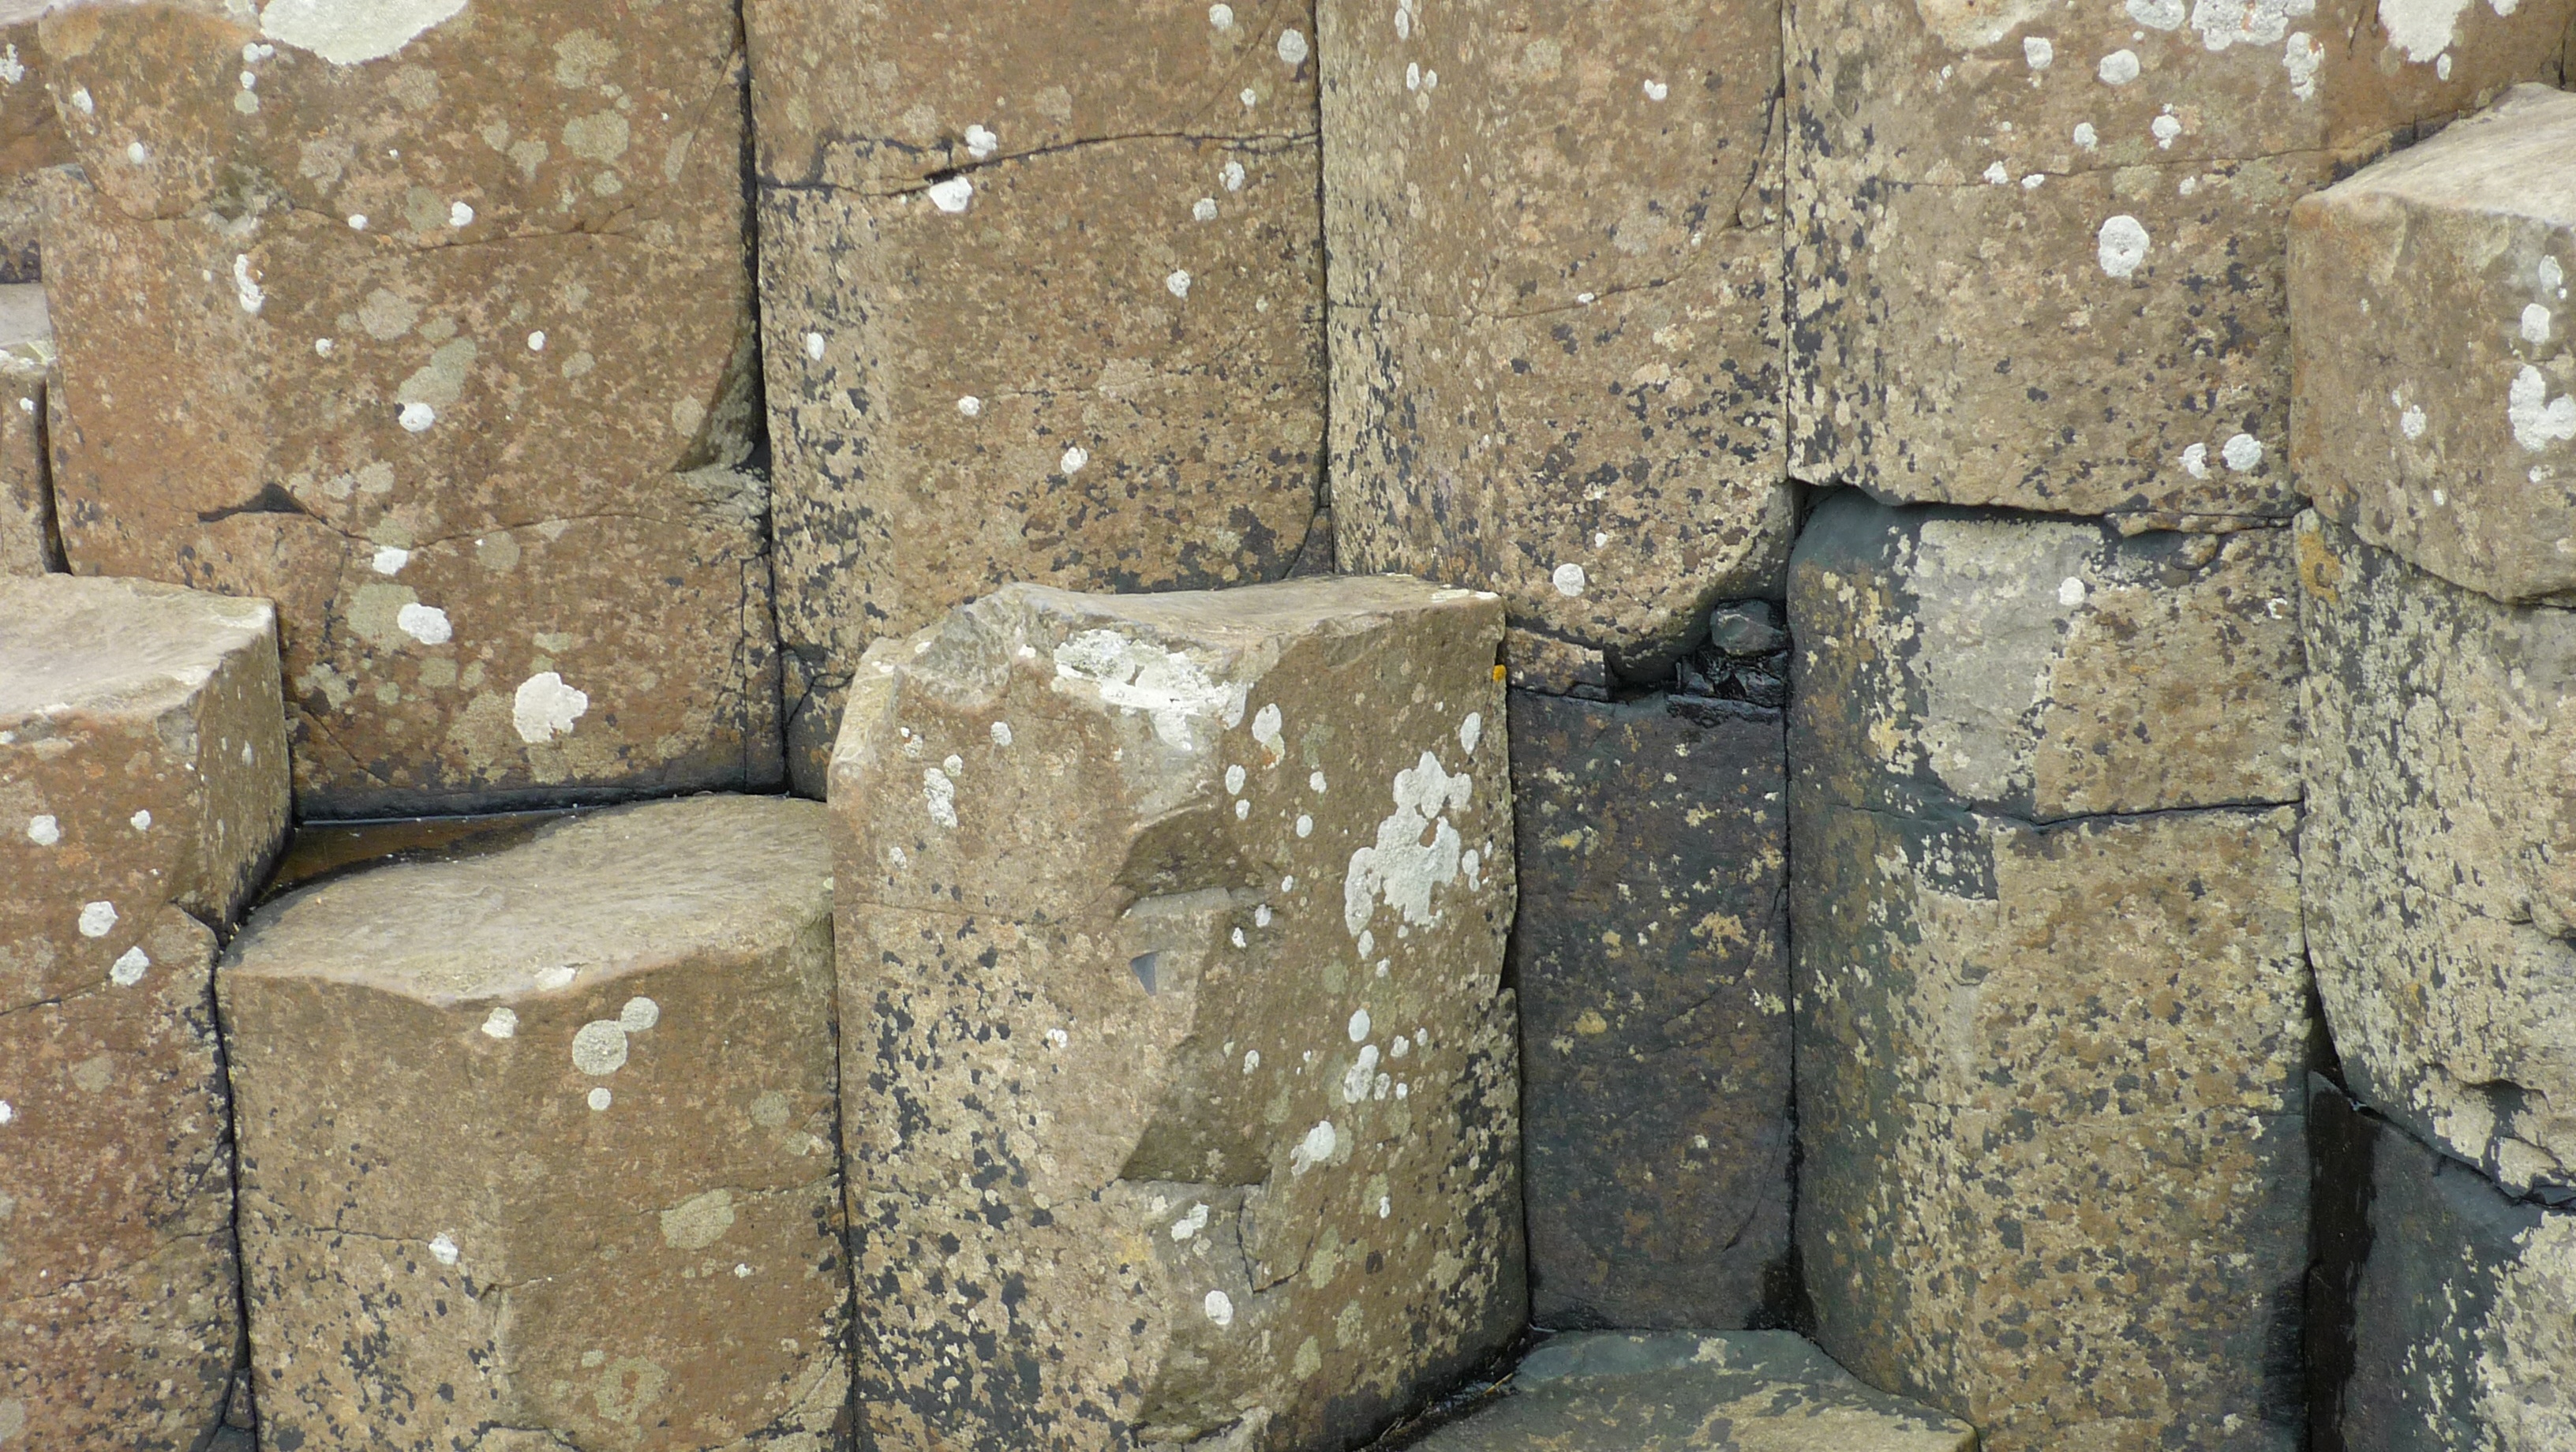
landscape, sea, coast, nature, rock, wood, wall, stone, cliff, stone wall, brick, material, rubble, columns, ireland, northern, volcanic, basalt, causeway, hexagonal, ancient history, antrim